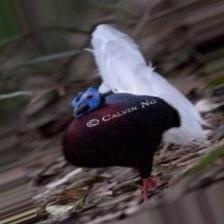
Species: BULWERS PHEASANT
Scientific name: LOPHURA BULWERI